WHLK

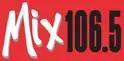
Logo used while known as "Mix 106.5", 1997–2011

WLTF was again subject to format change speculation given Jacor's track record on aggressive programming: Tom Taylor told the "Plain Dealer", "[w]hen Jacor gets through with them, WTAM and WLTF aren't going to be your father's radio stations anymore". Steve LeBeau was dismissed as program director in early September; his replacement Randy James commented on the station's future by saying, "I will say we're planning some things in the near future... and I would say that calling those things 'big' is an understatement." By early October 1997, WLTF dropped Delilah, which it had added four months earlier, with James saying the show "just doesn't fit us anymore". Morning hosts Corey Dietz and Maria Desiray Fenos were dismissed on October 16, and Jay Hamilton declined an offer from the station to stay.